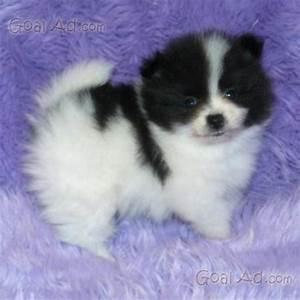
dog